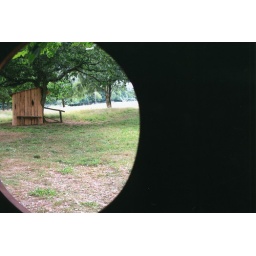
Alice Watkins - Looking through-a-hole in a tree house at Ashdown Forest